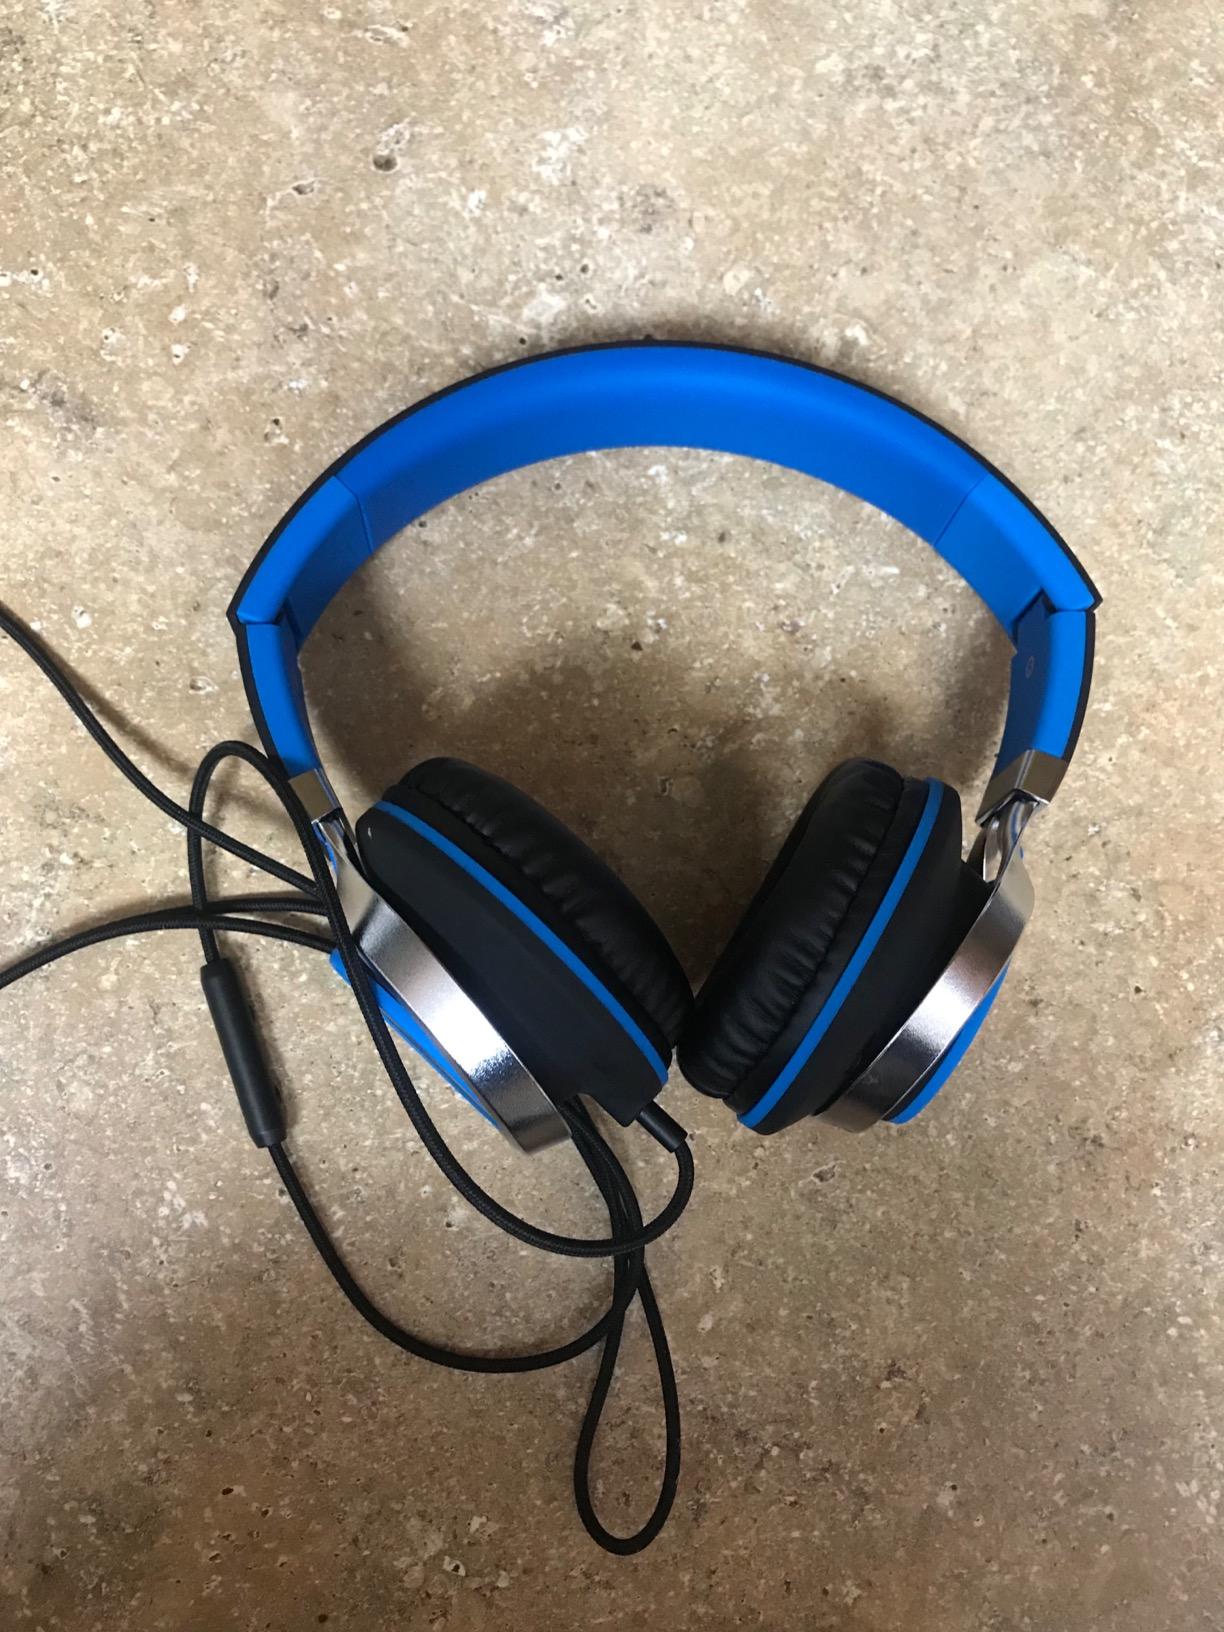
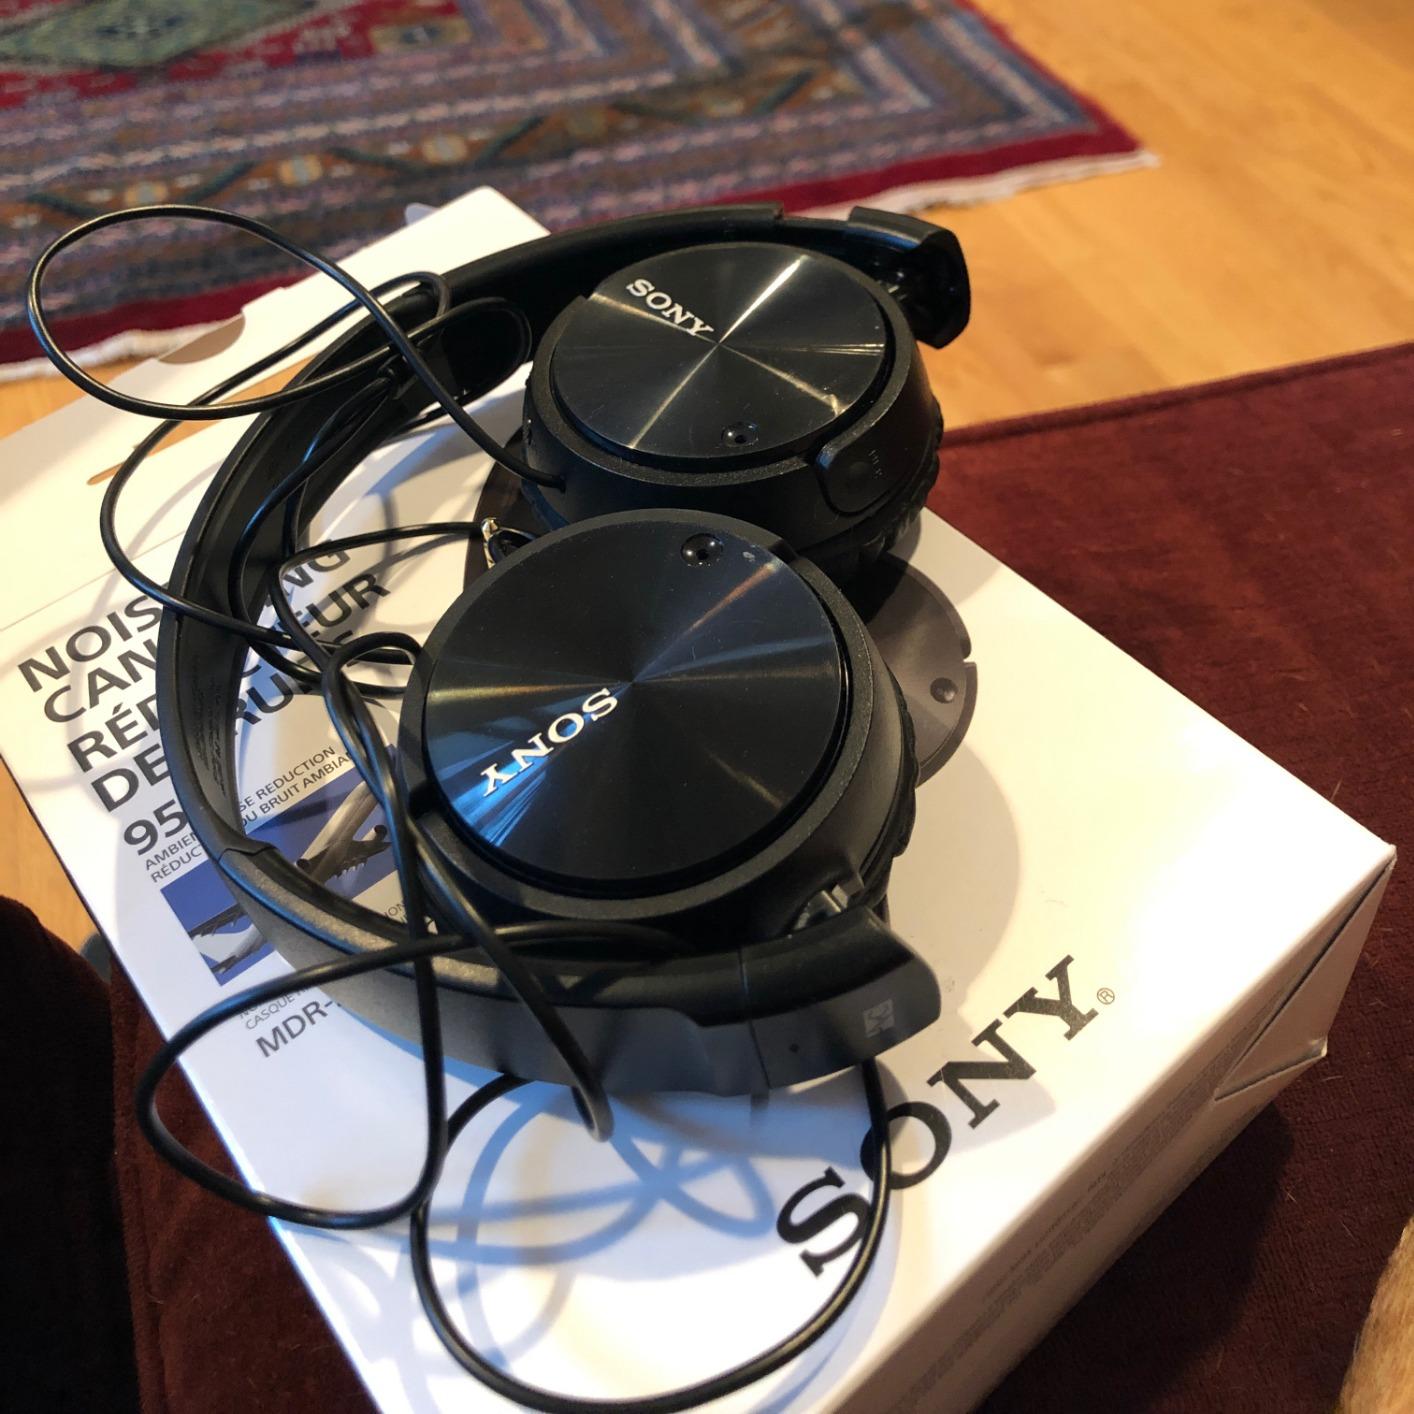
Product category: headphones
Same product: no